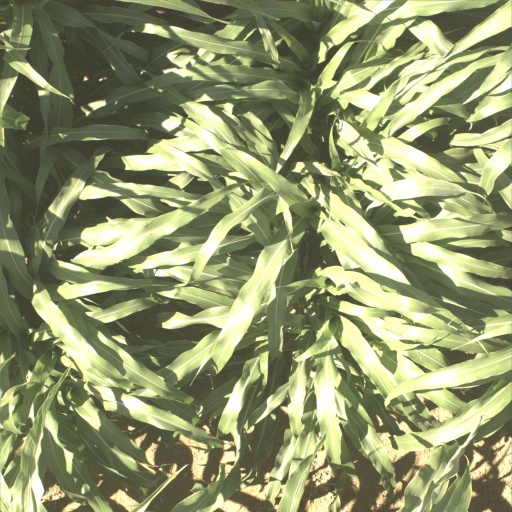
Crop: sorghum